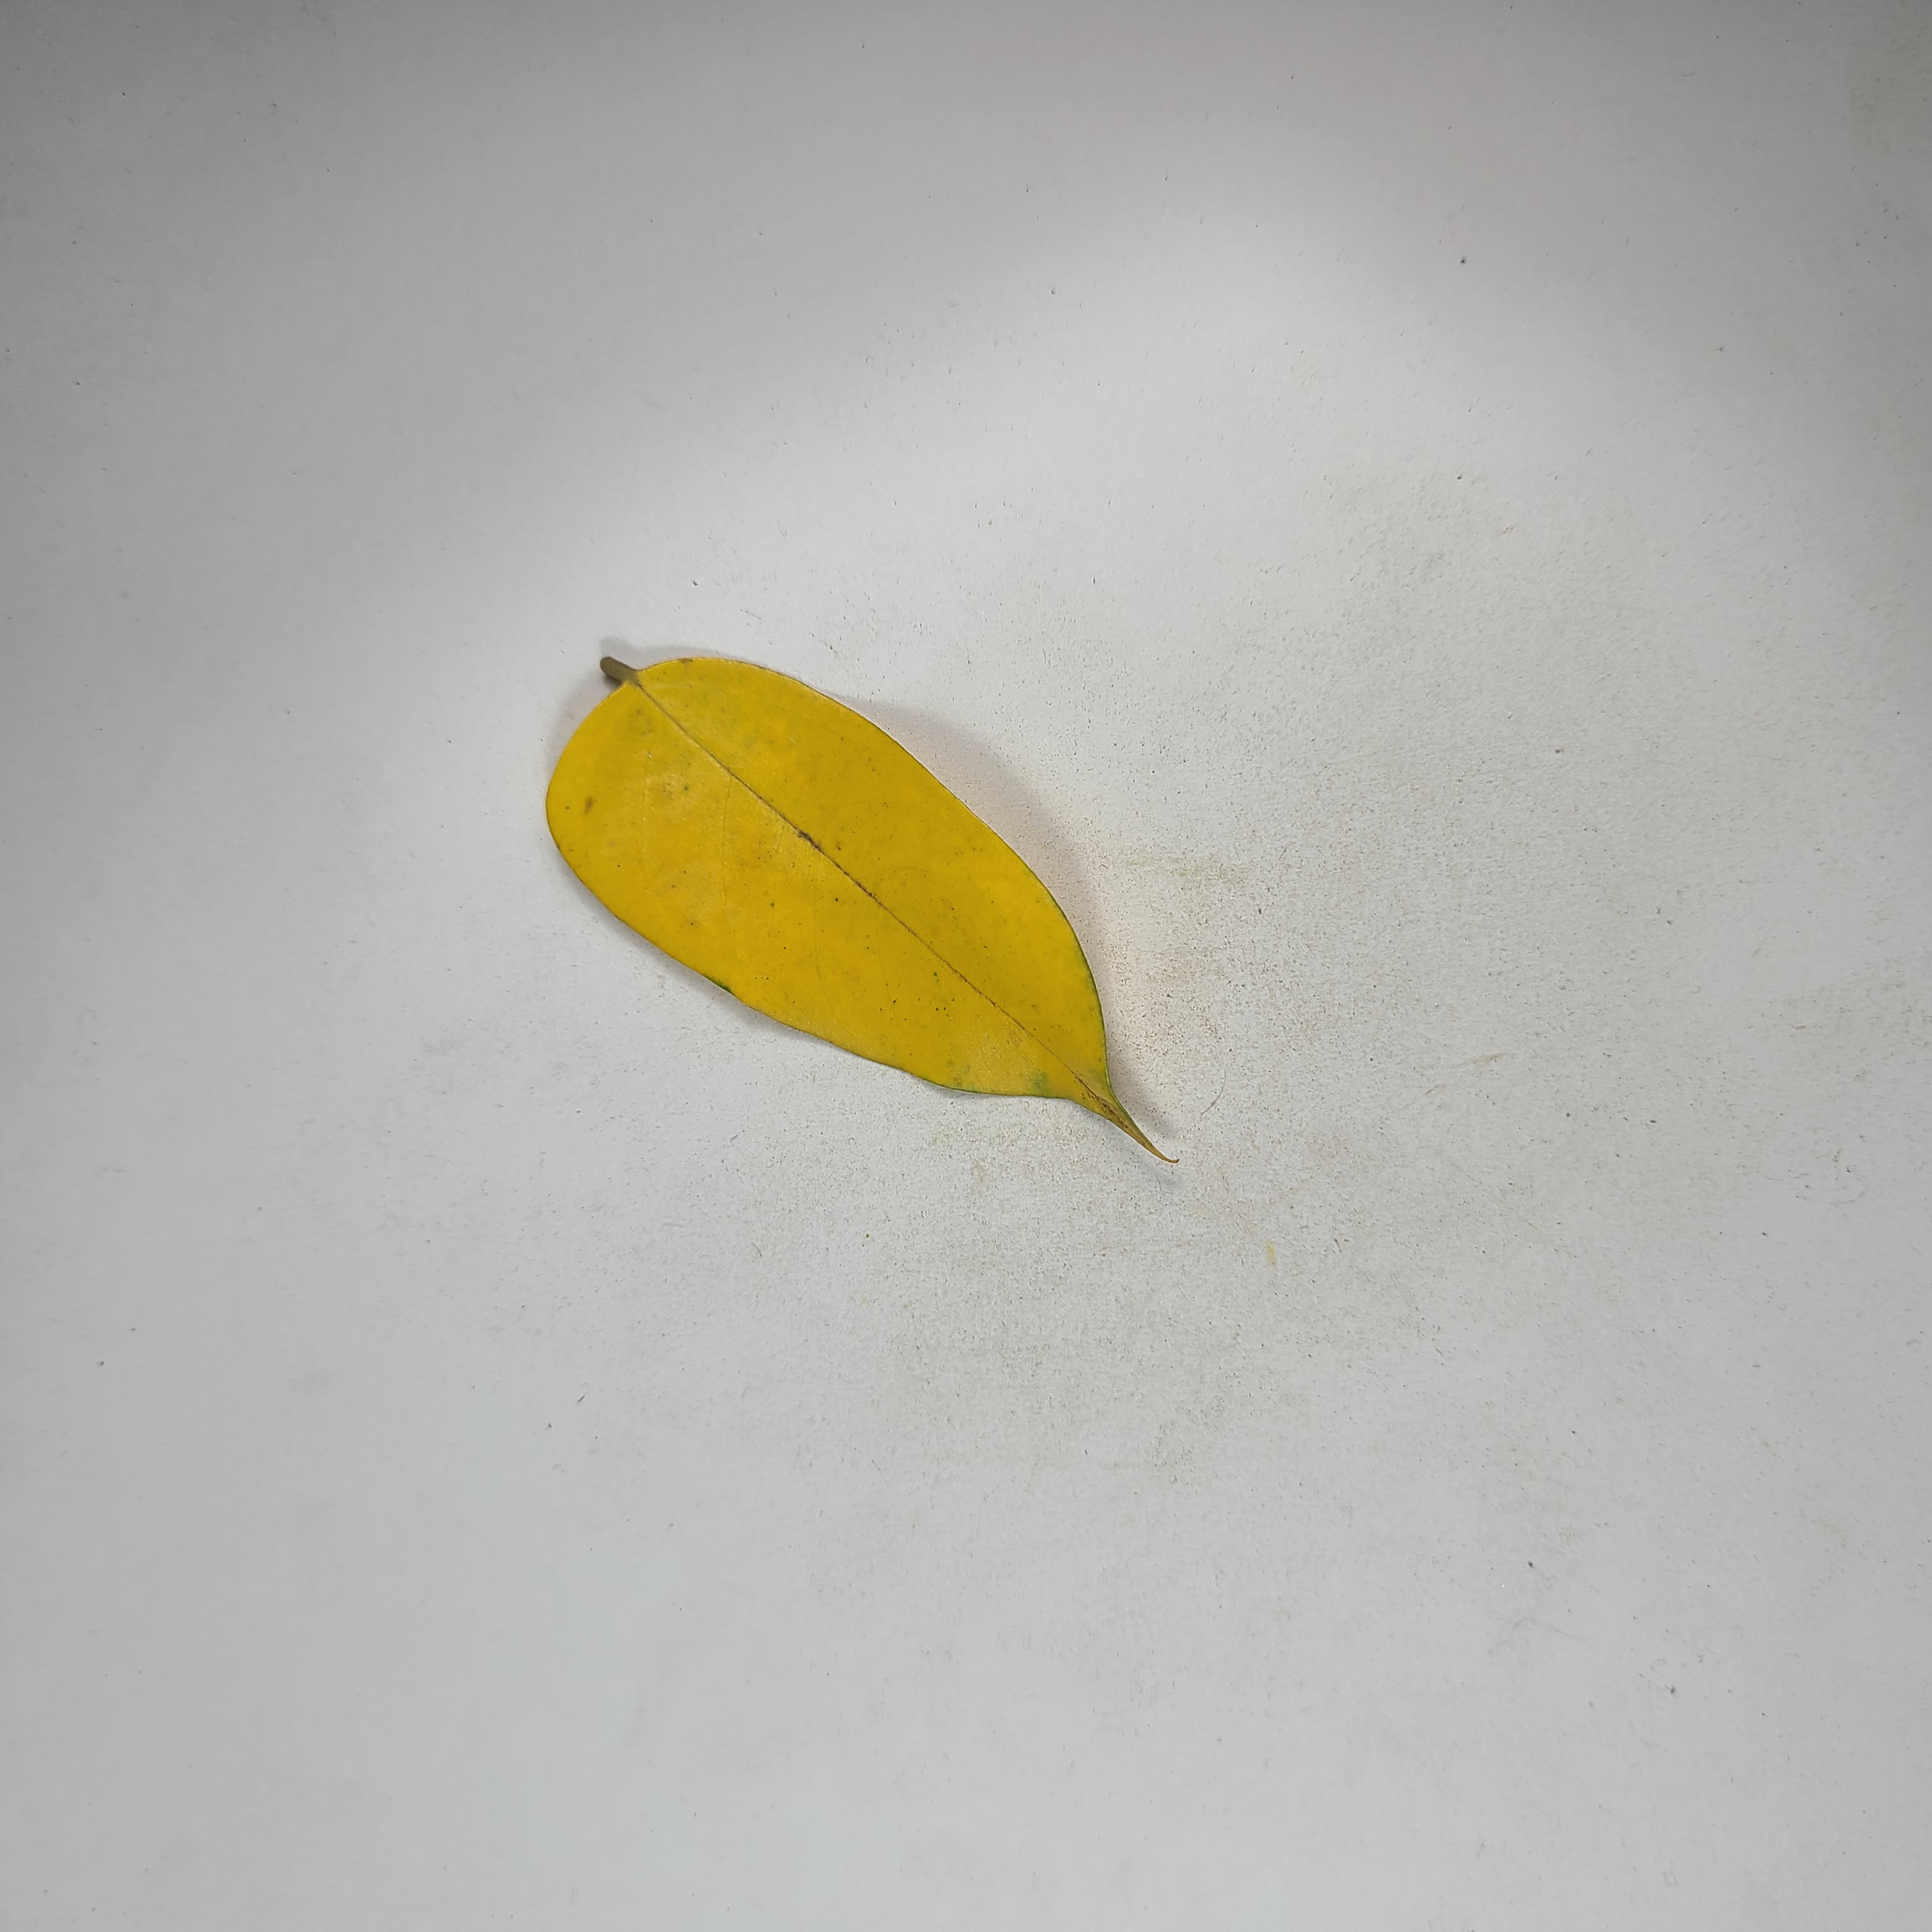
Label: Yellow Leaves